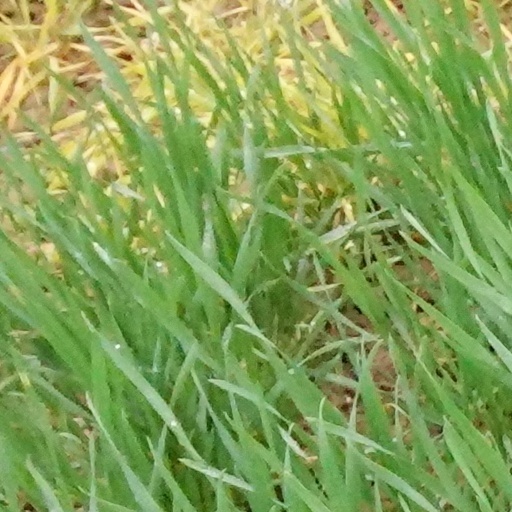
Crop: wheat